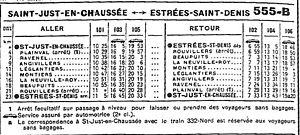
Horaires de la ligne Estrées-Saint-Denis - Saint-Just
La ligne Estrées-Saint-Denis - Froissy - Crèvecœur-le-Grand est une ancienne ligne de chemin de fer secondaire à voie métrique de 55 km de longueur, située dans l'Oise.